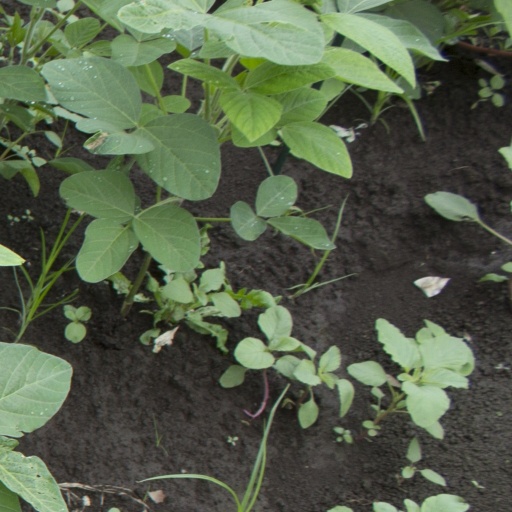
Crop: soybean